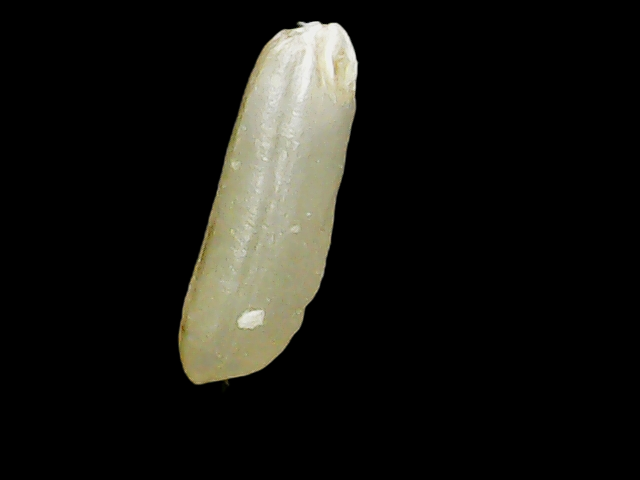
Rice variety: Binadhan14